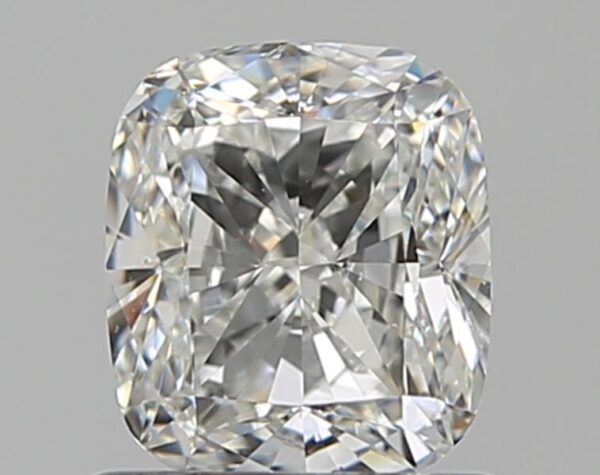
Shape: cushion
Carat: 1
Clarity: VS1
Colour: H
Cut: GD
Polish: VG
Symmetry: GD
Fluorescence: N
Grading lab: GIA
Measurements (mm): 5.95 x 5.18 x 3.6